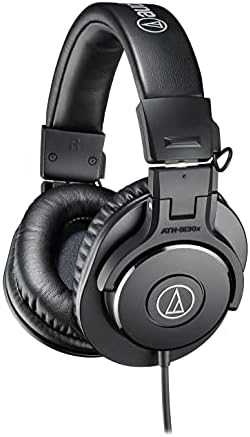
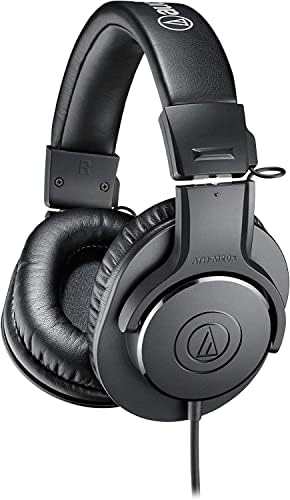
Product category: headphones
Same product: no